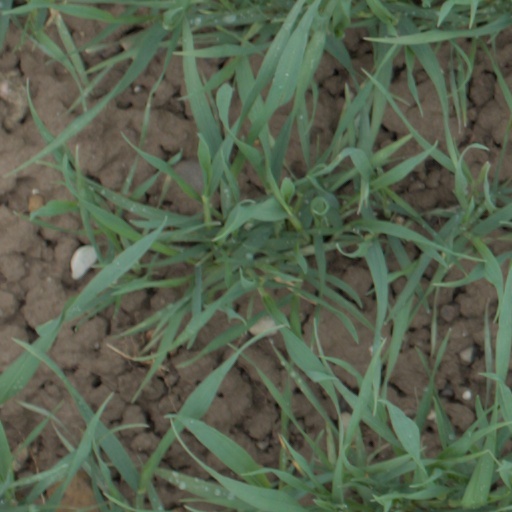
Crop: wheat